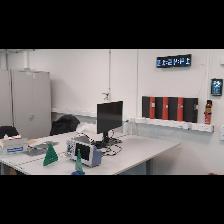
Label: NonHuman